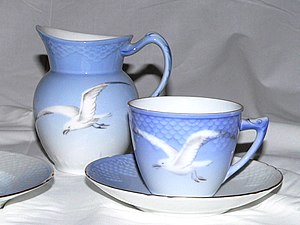
Mågestellet
Kaffekop og flødekande i Mågestellet
Mågestellet er et dansk spisestel i porcelæn, der blev skabt i 1895 af Fanny Garde hos Bing & Grøndahl. Dets særlige stelform blev skabt i 1880'erne af August Hallin. Stellet betegnes som et af de mest danske, der findes. Sammen med stellene Blå Blomst og Musselmønster er det mest udbredte service af porcelæn også til eksport. Mågestellet var med til at indlede jugendstilen i Danmark.